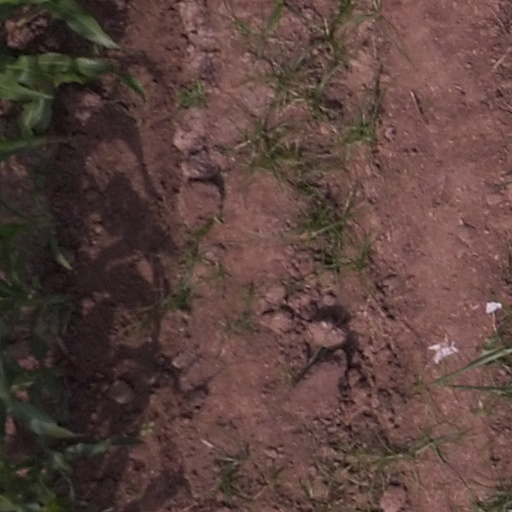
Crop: maize; corn